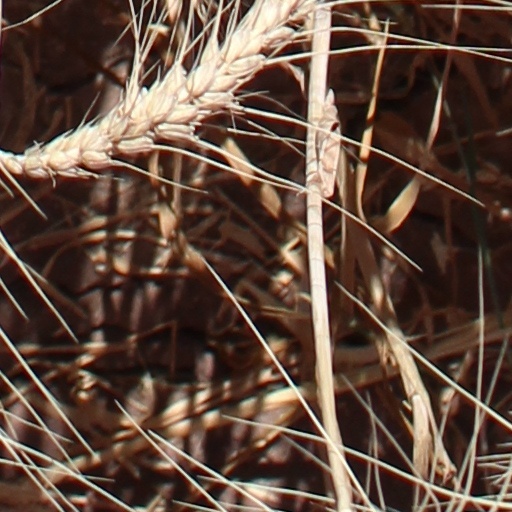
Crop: wheat